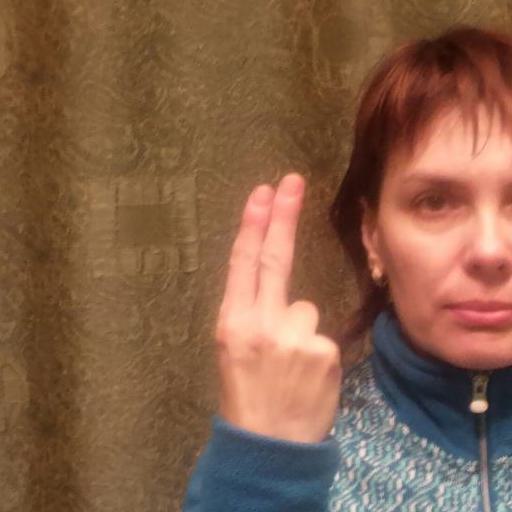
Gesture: two_up_inverted